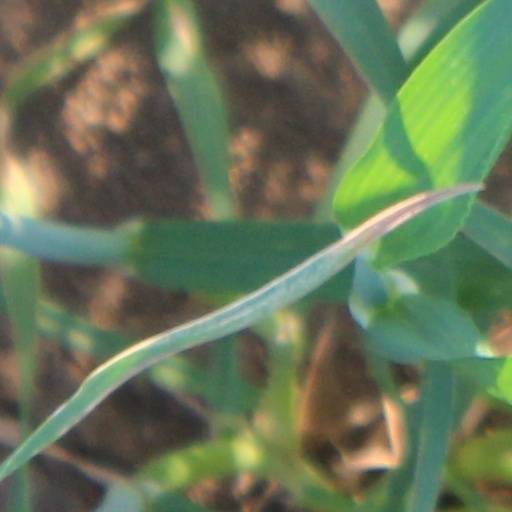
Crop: wheat